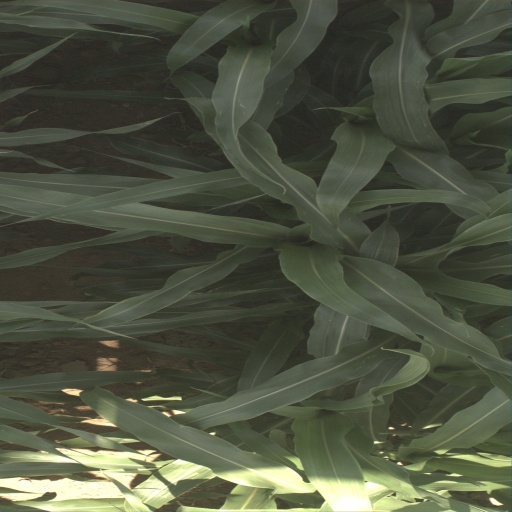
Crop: sorghum